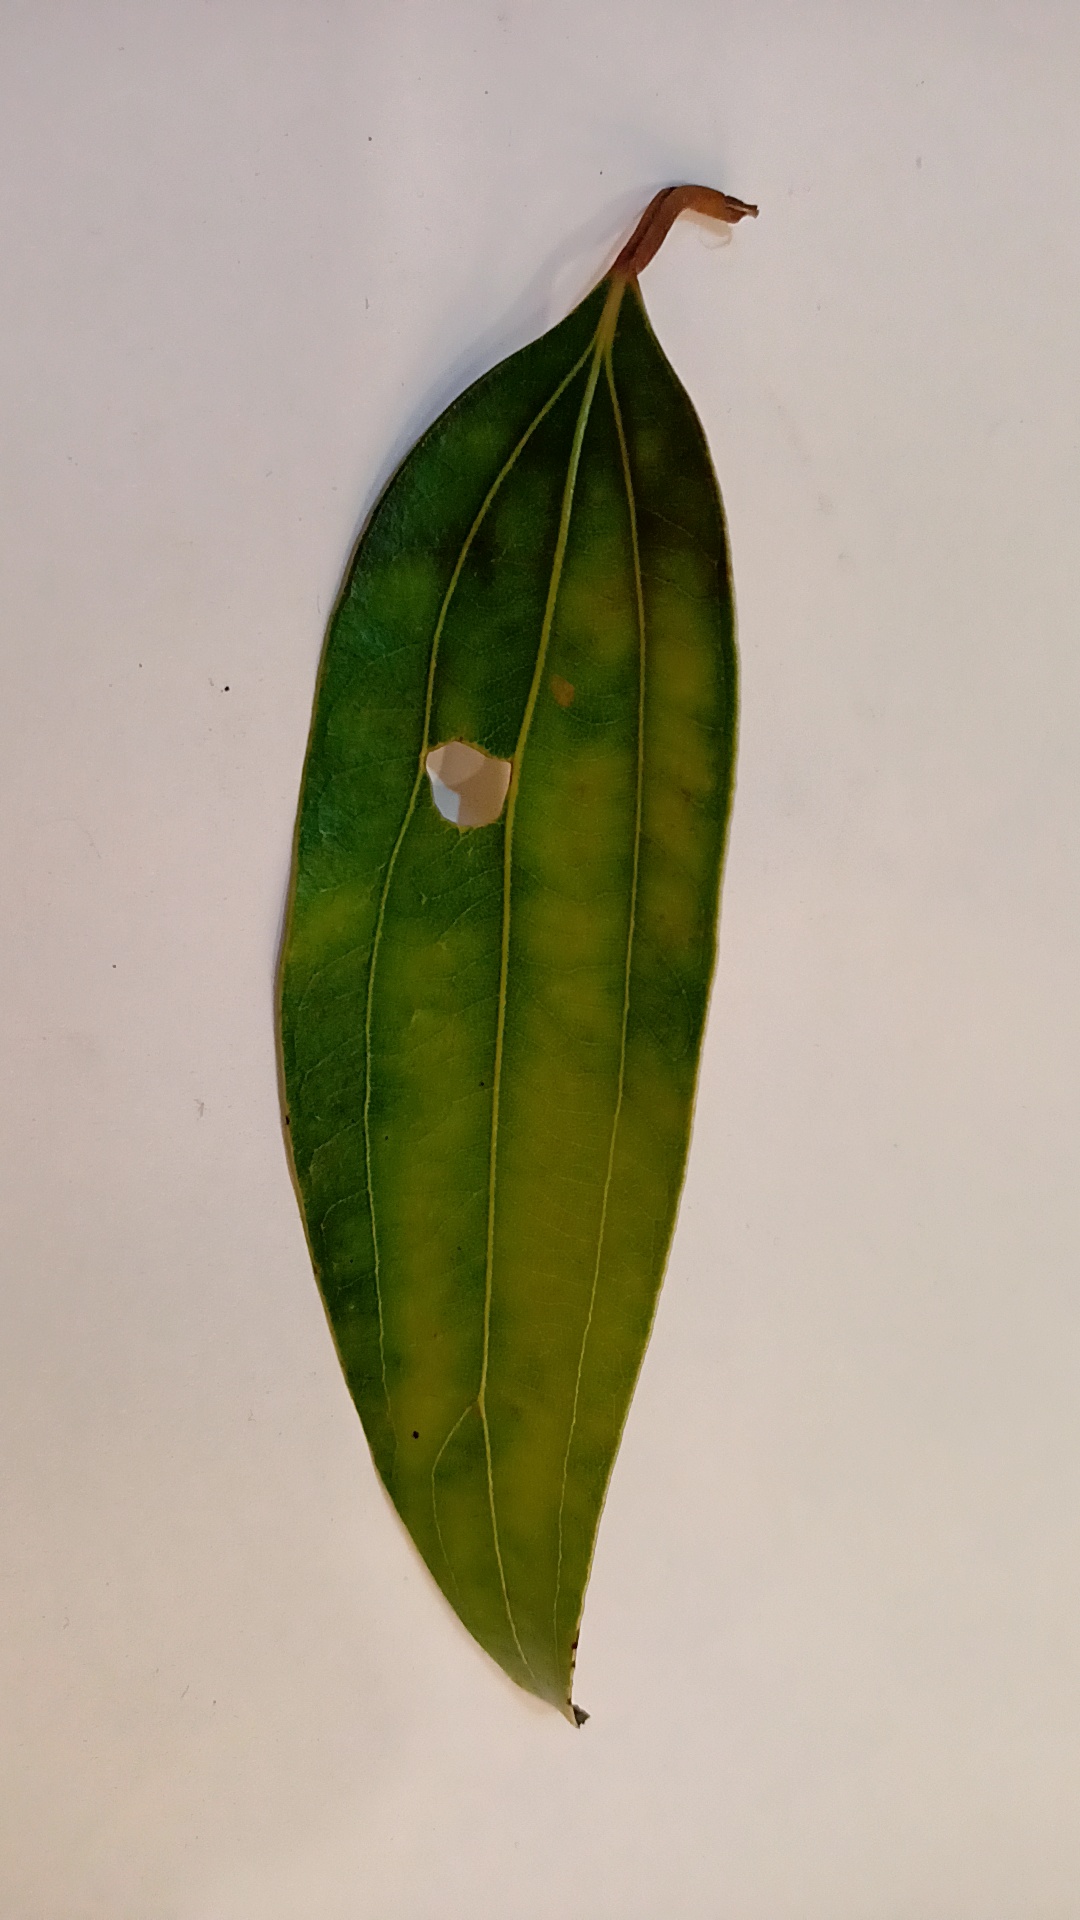
Label: Disease